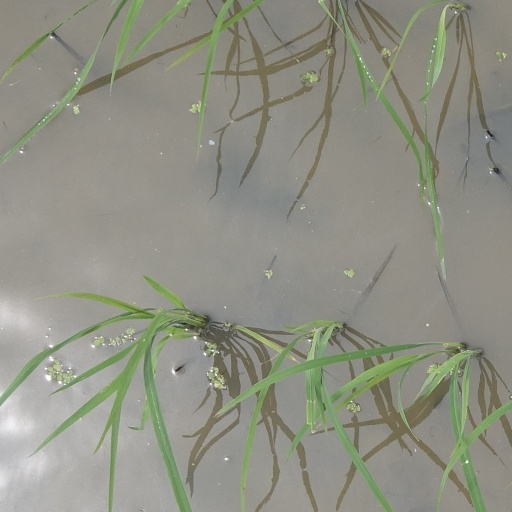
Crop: rice